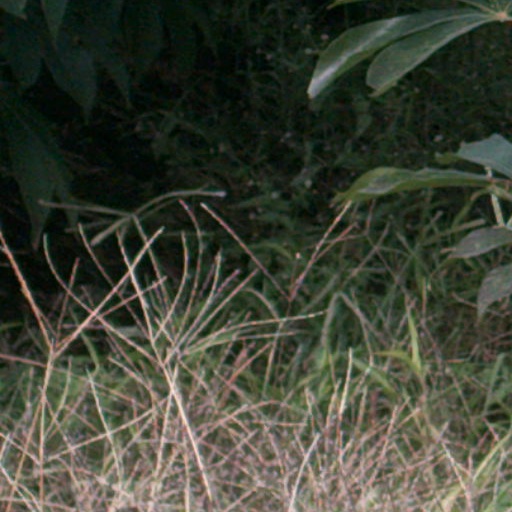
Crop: cassava